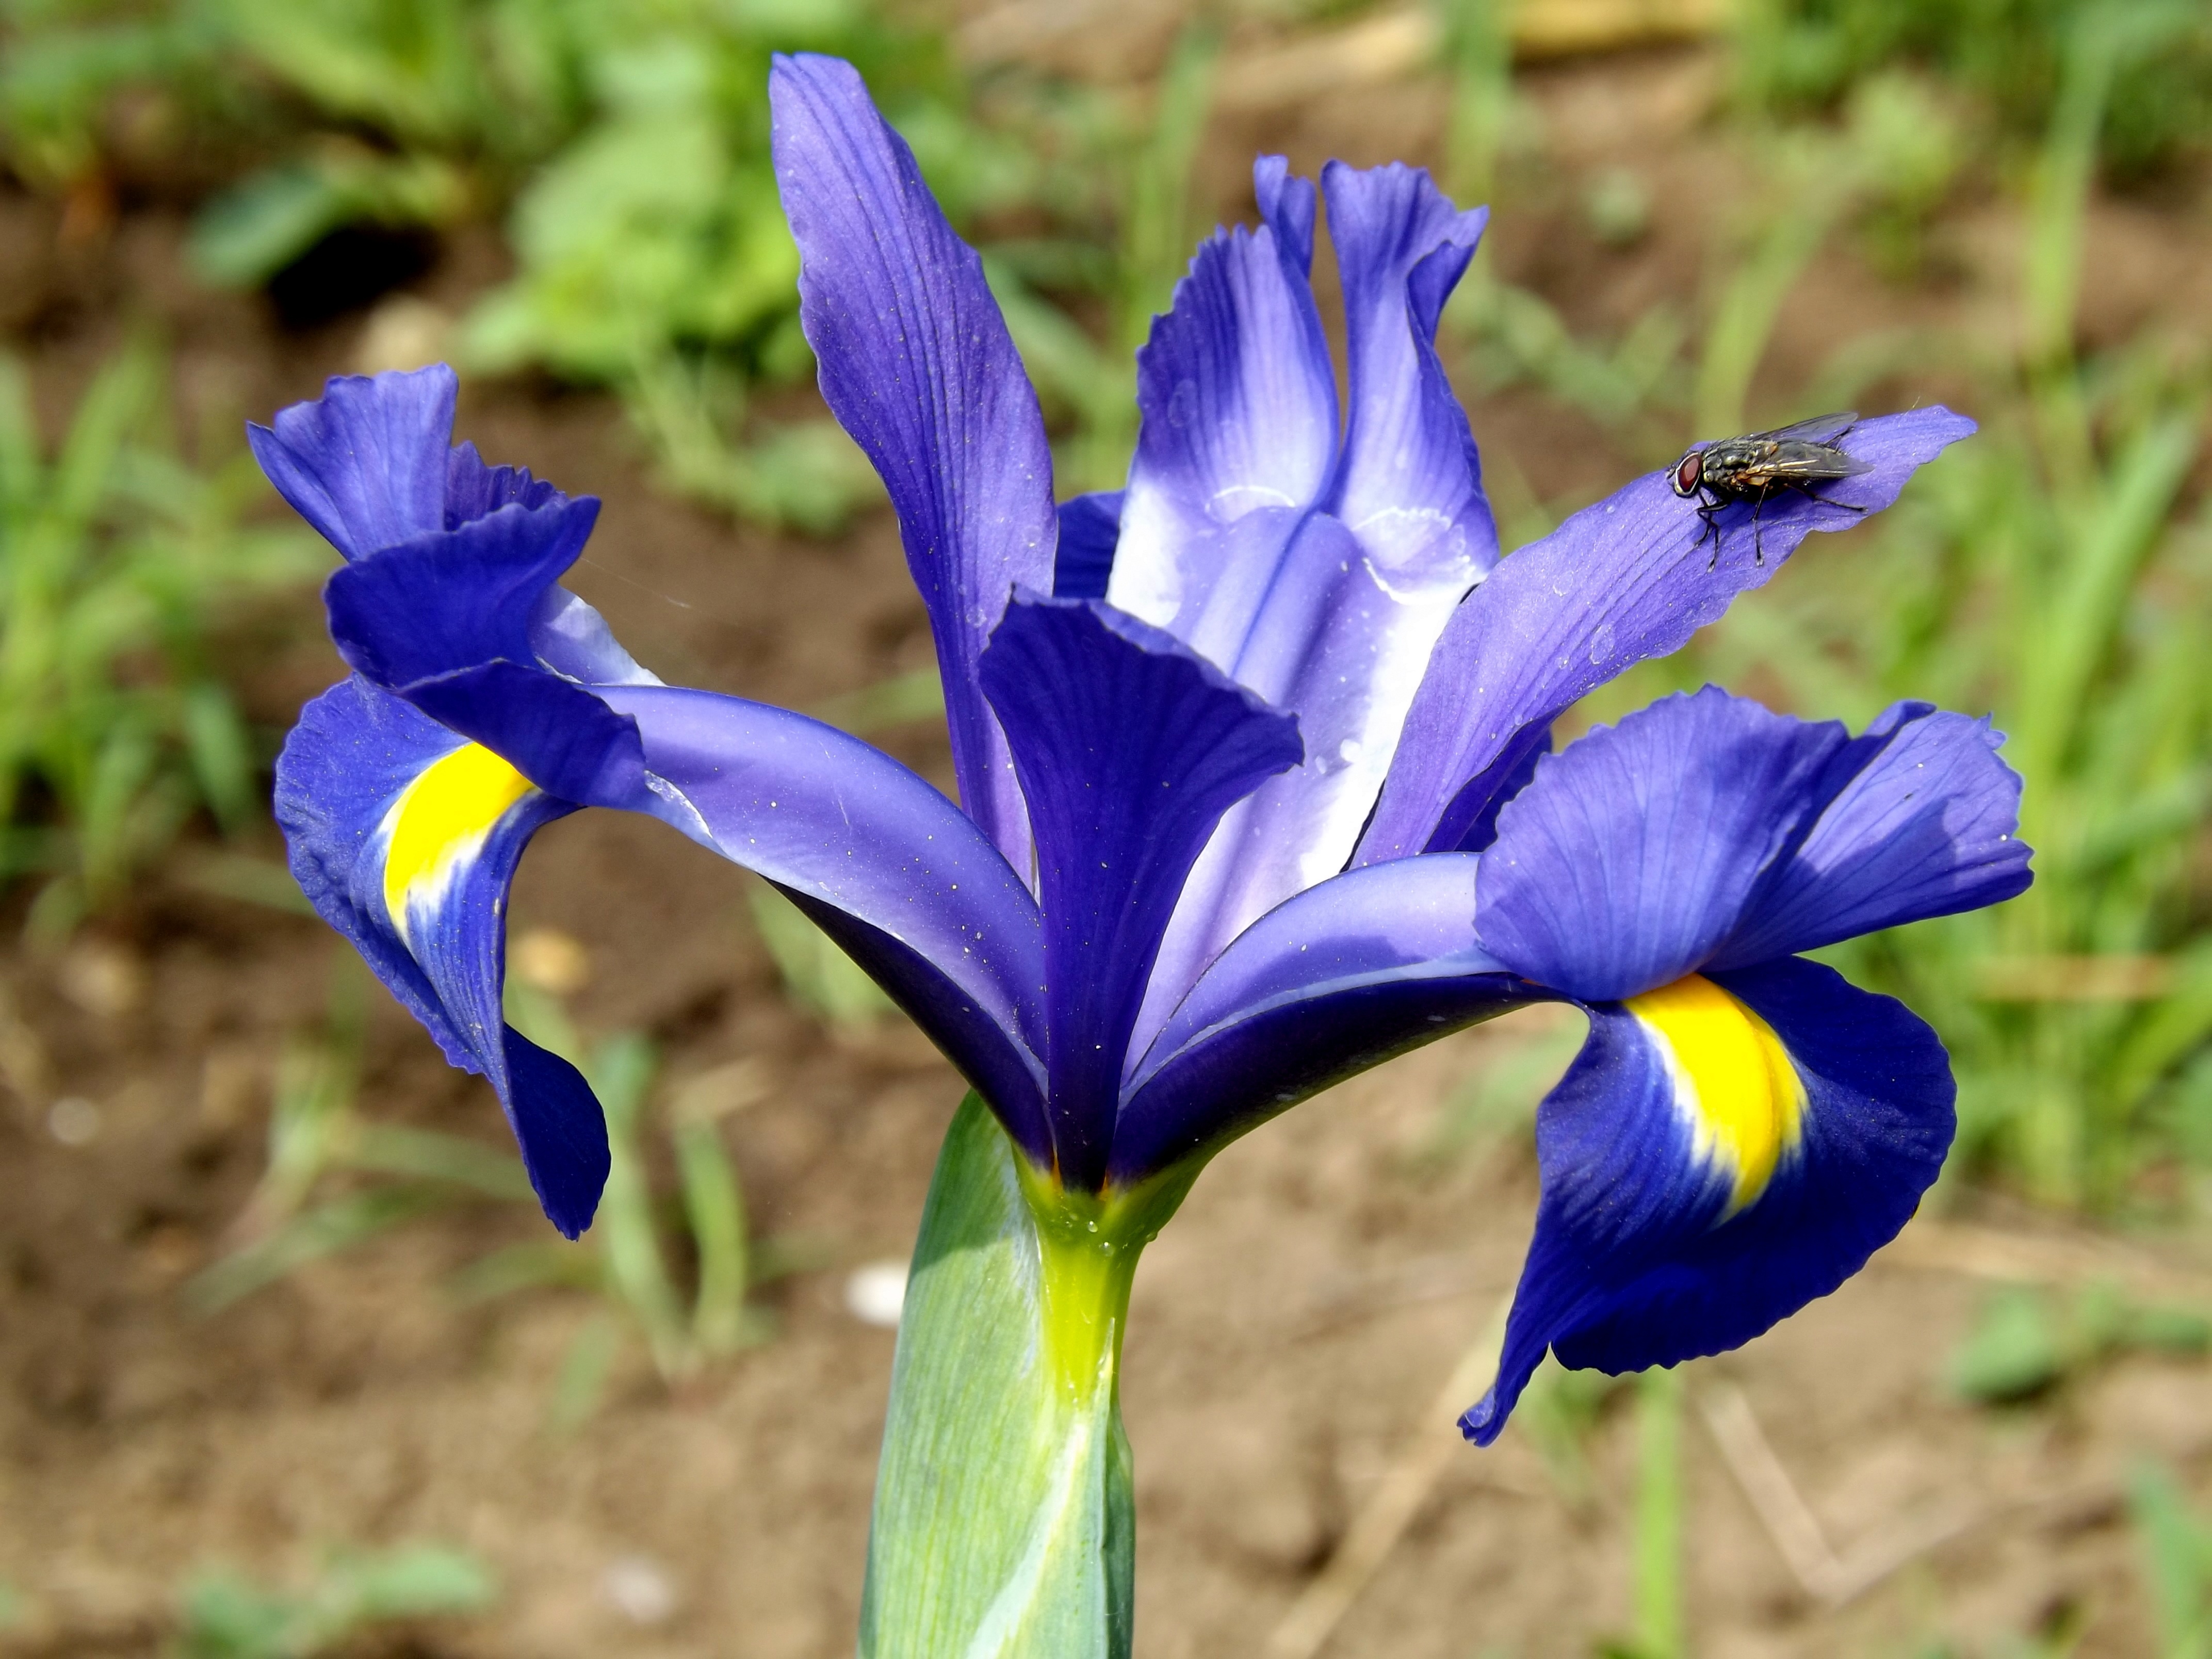
plant, flower, botany, flora, wildflower, iris, eye, violet, macro photography, flowering plant, iris versicolor, land plant, iris family, iris pseudarocus